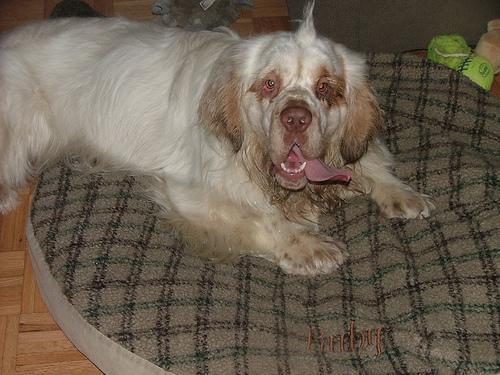
clumber